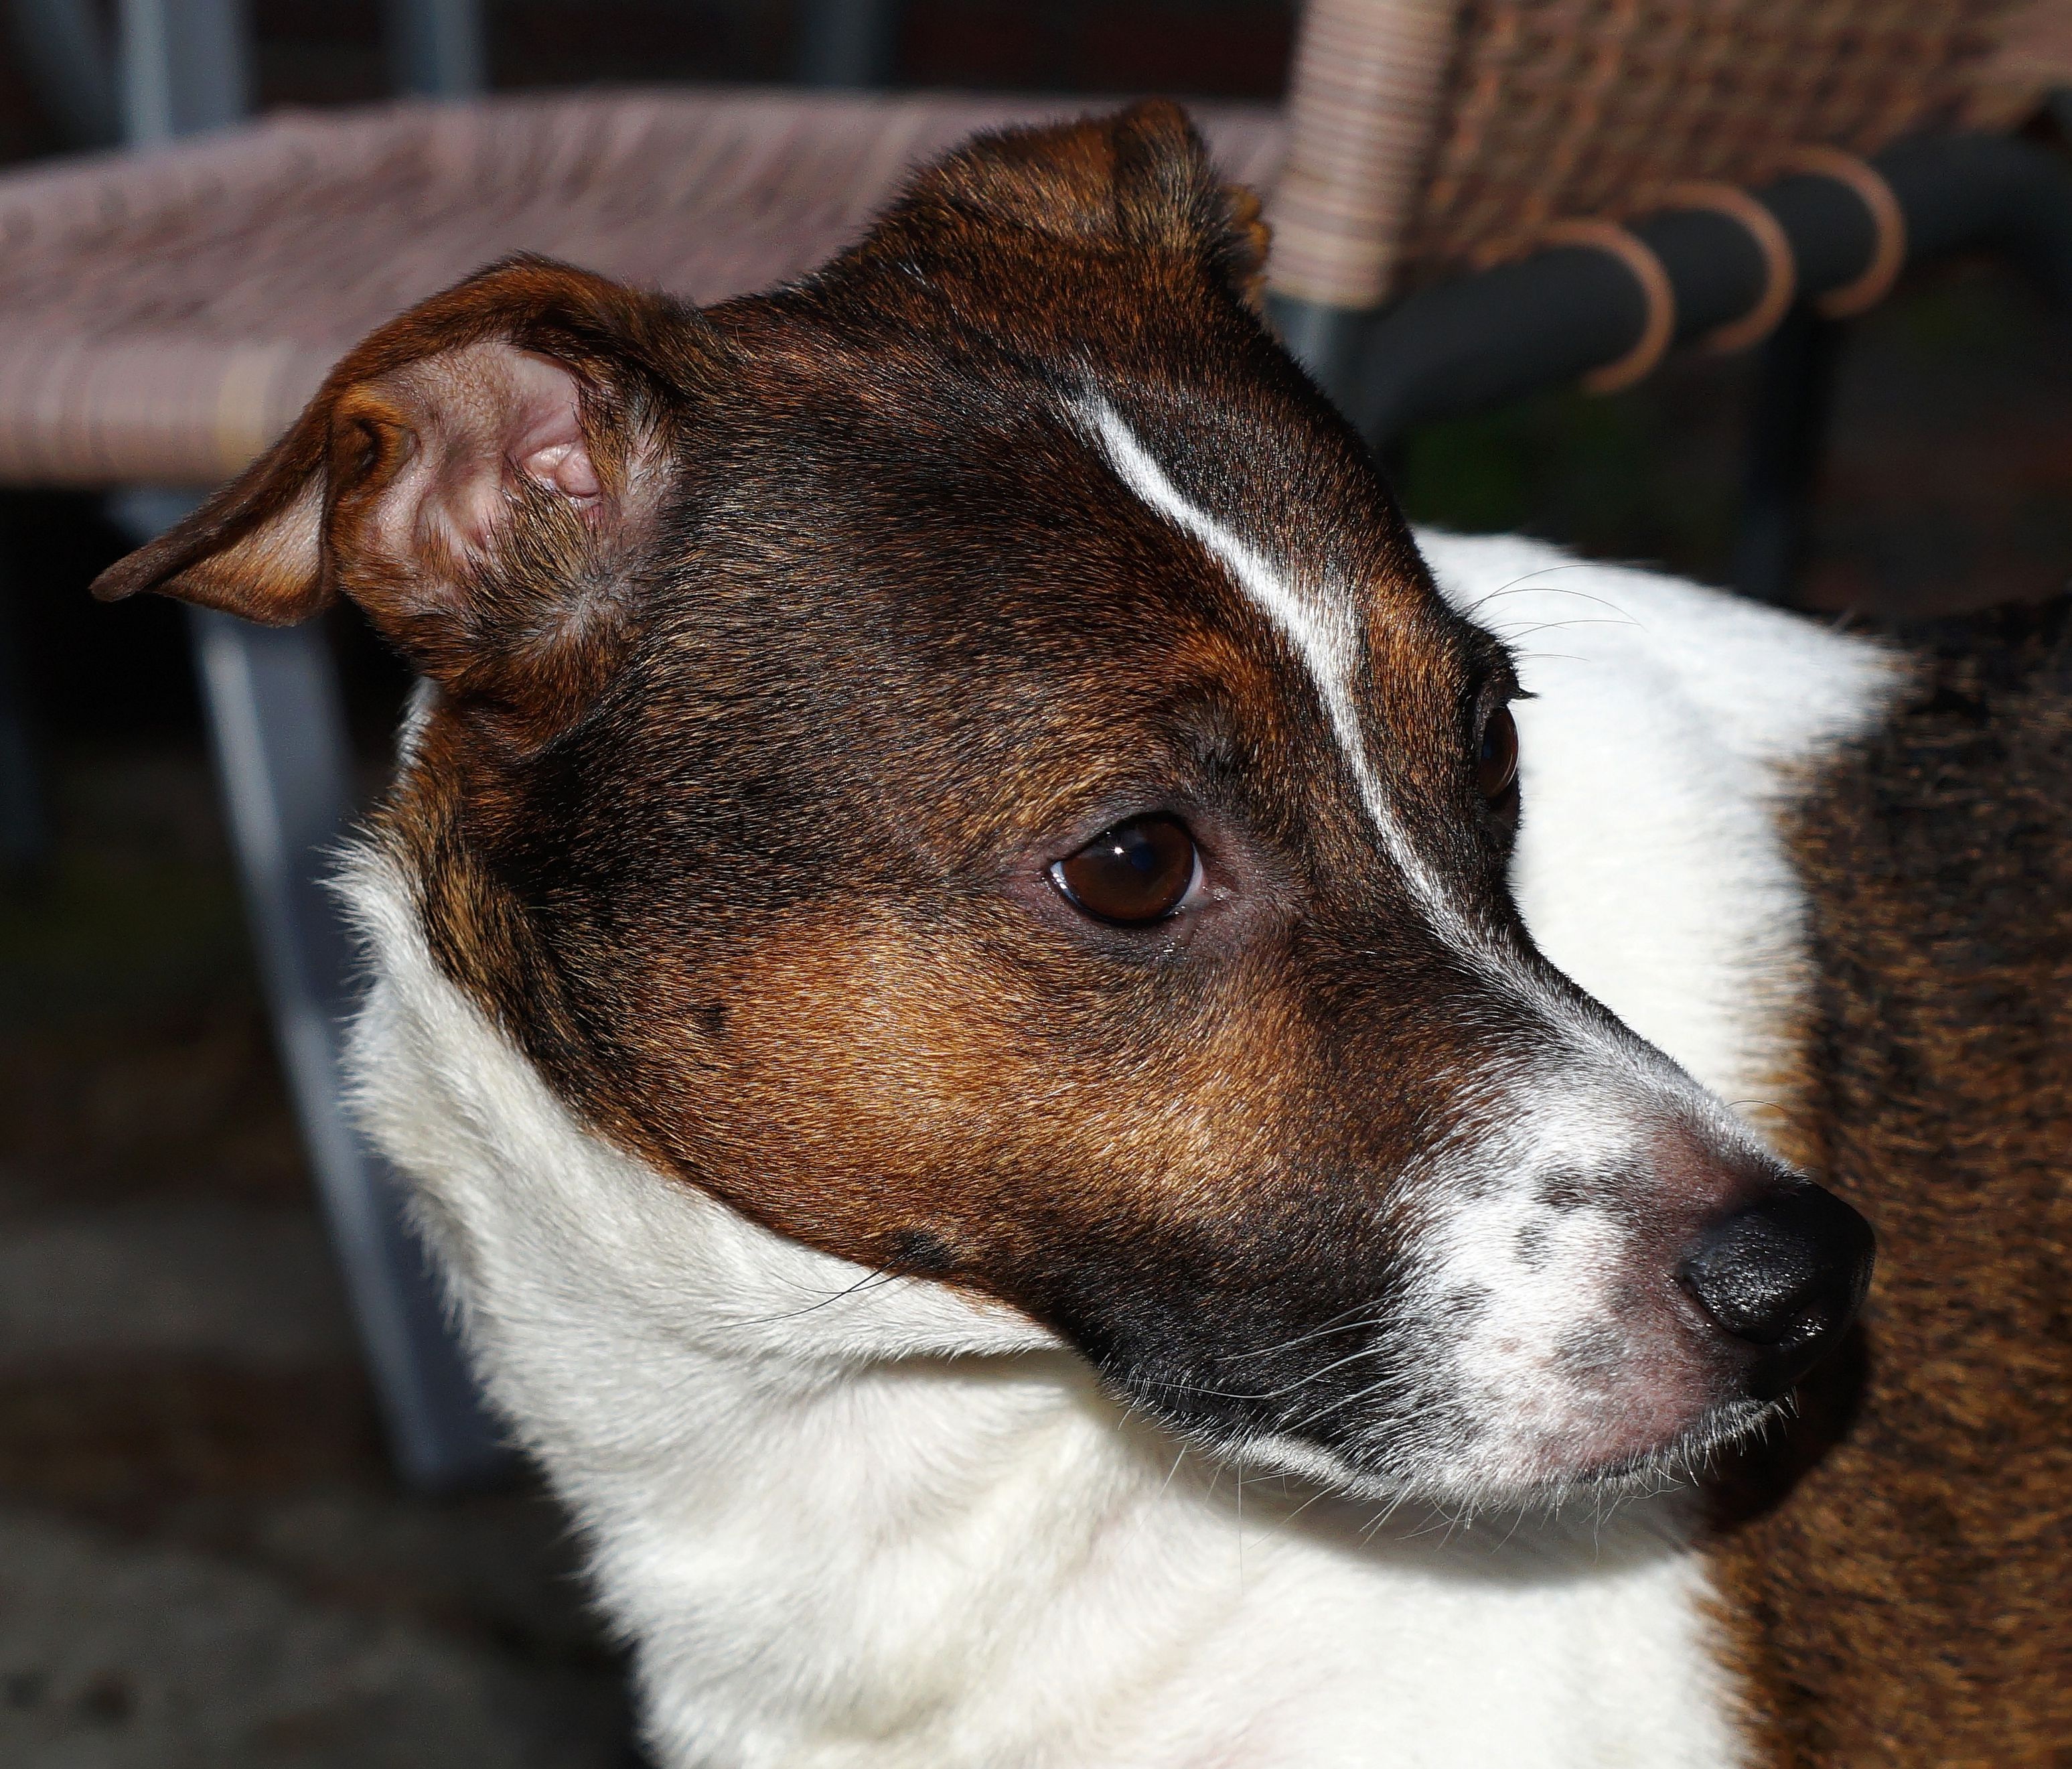
view, puppy, dog, male, pet, fur, portrait, mammal, close, close up, face, eyes, snout, hybrid, head, vertebrate, good, dog breed, terrier, parson russell terrier, jack russell terrier, dog like mammal, carnivoran, russell terrier, danish swedish farmdog, toy fox terrier, brazilian terrier, miniature fox terrier